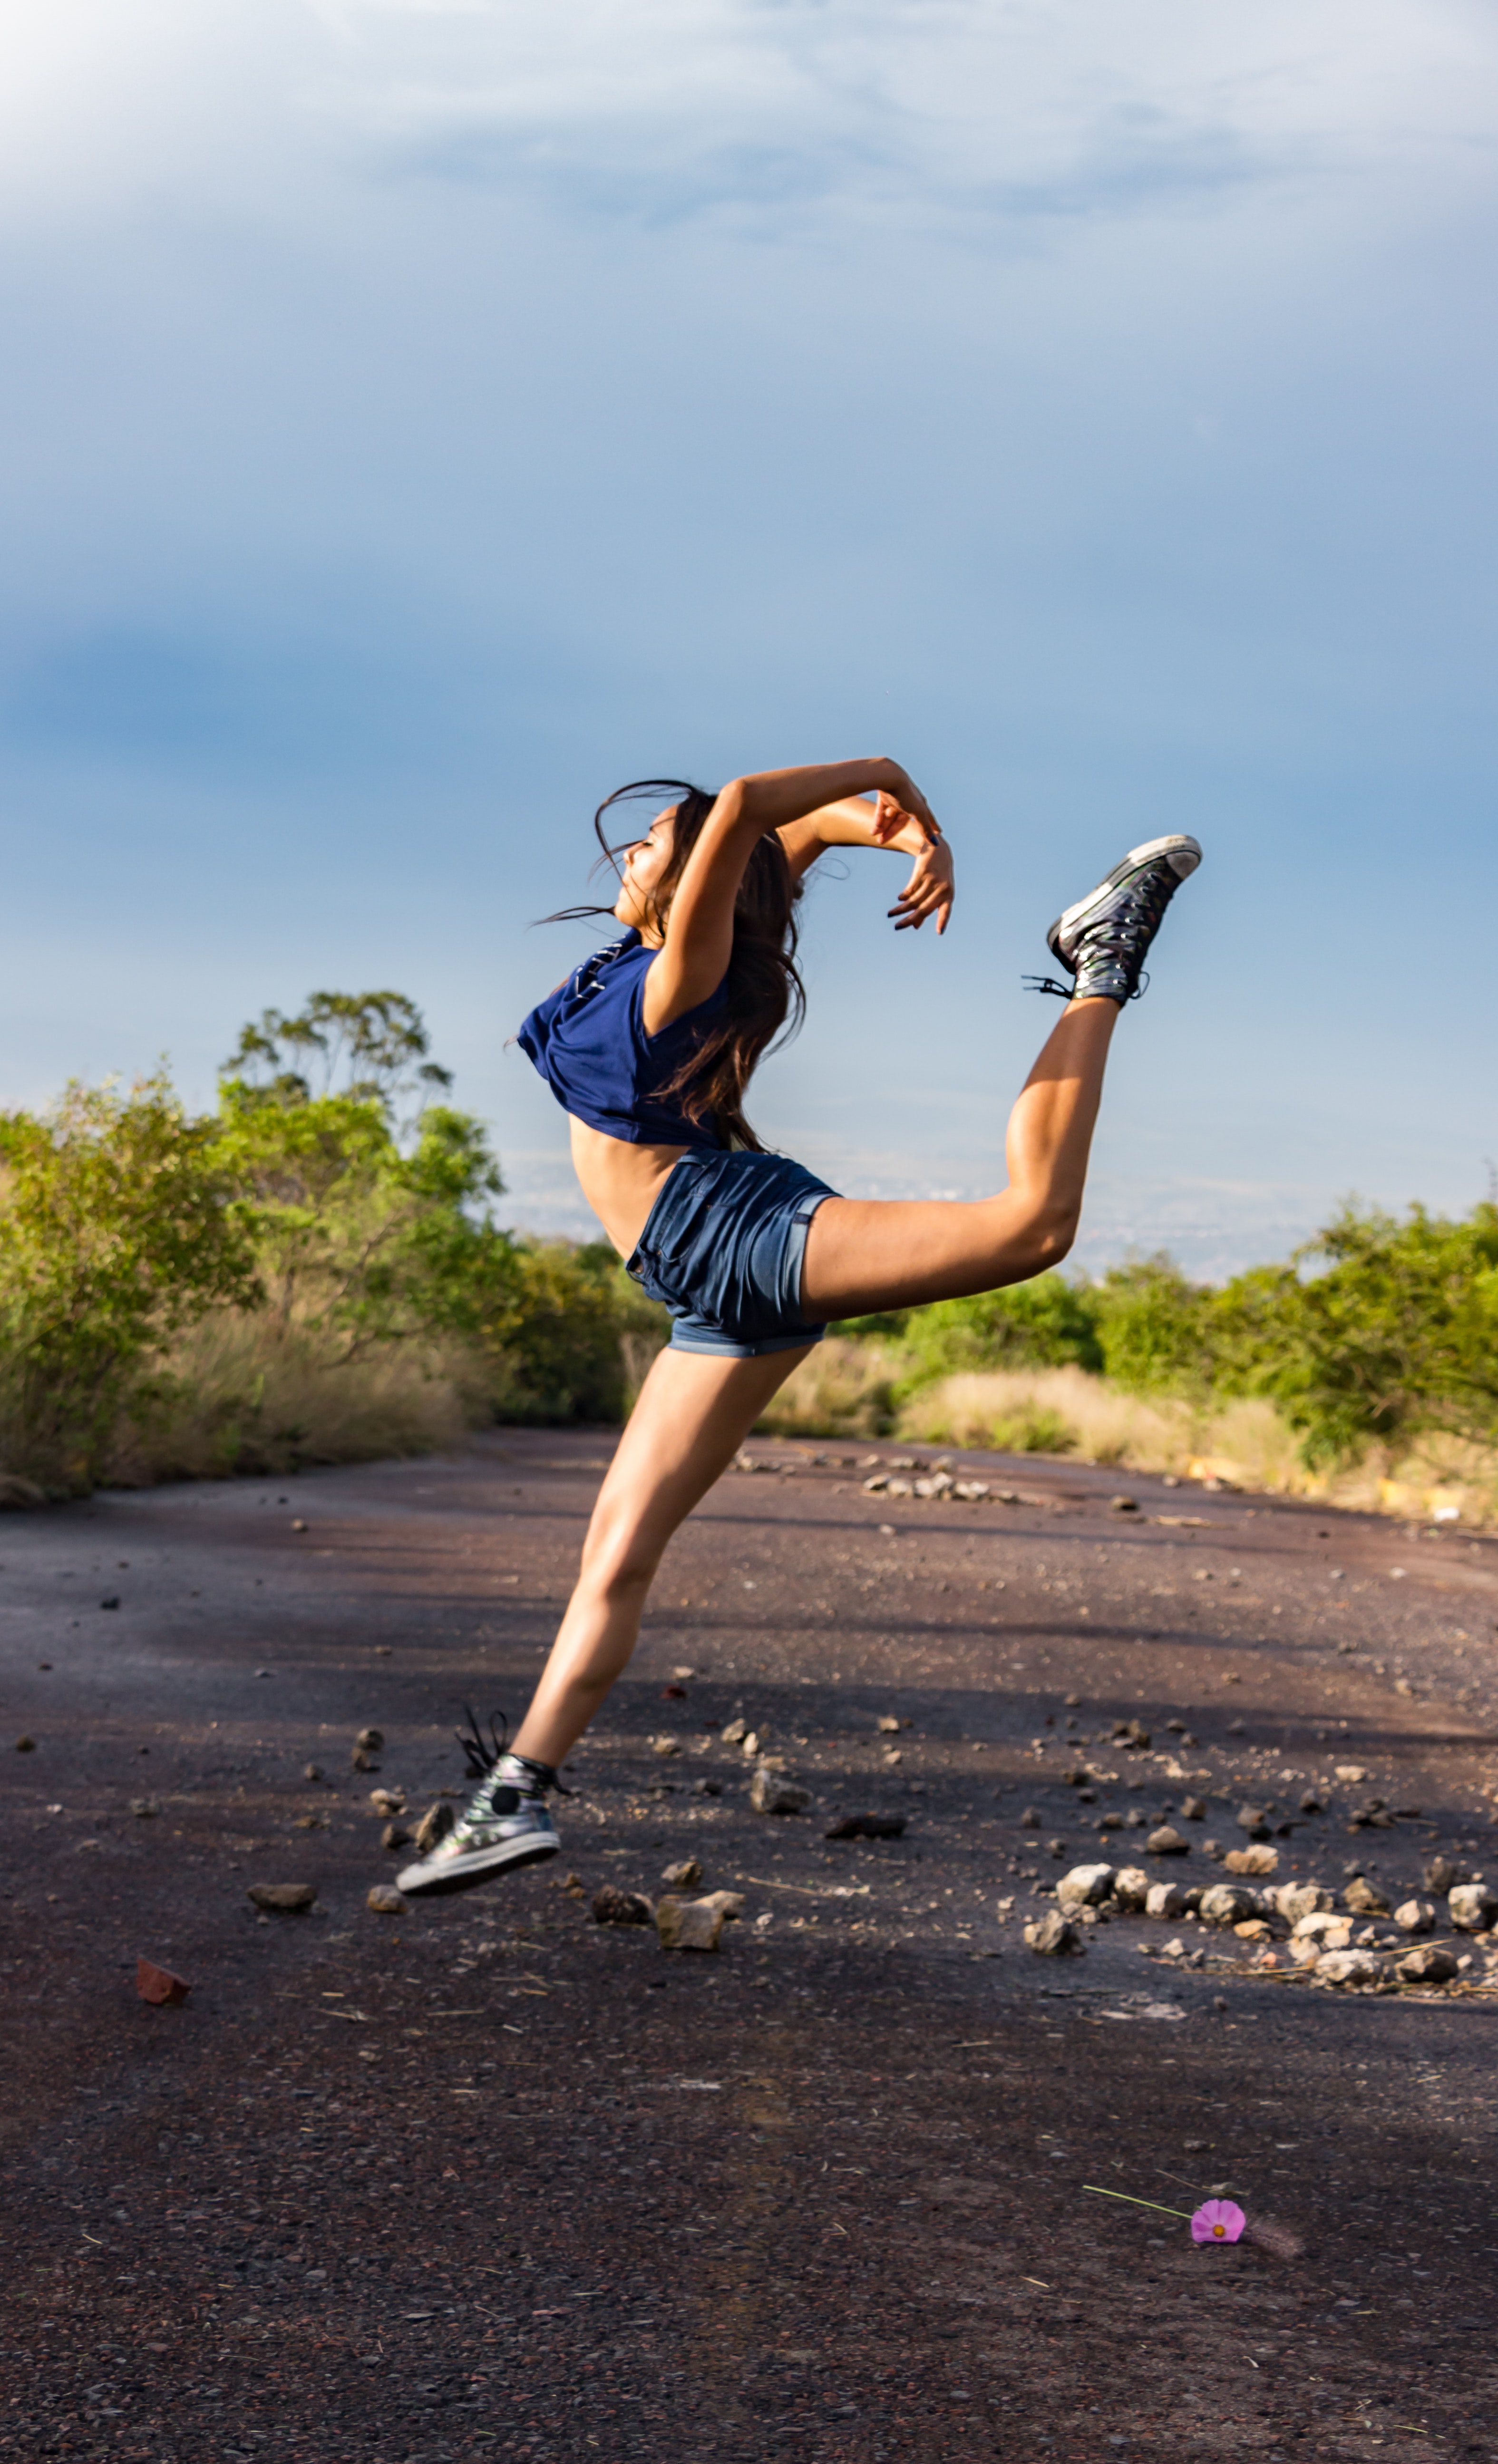
beauty, footwear, photography, jumping, recreation, leg, happy, dress, muscle, photo shoot, flash photography, jogging, human leg, road, model, stretching, physical fitness, asphalt